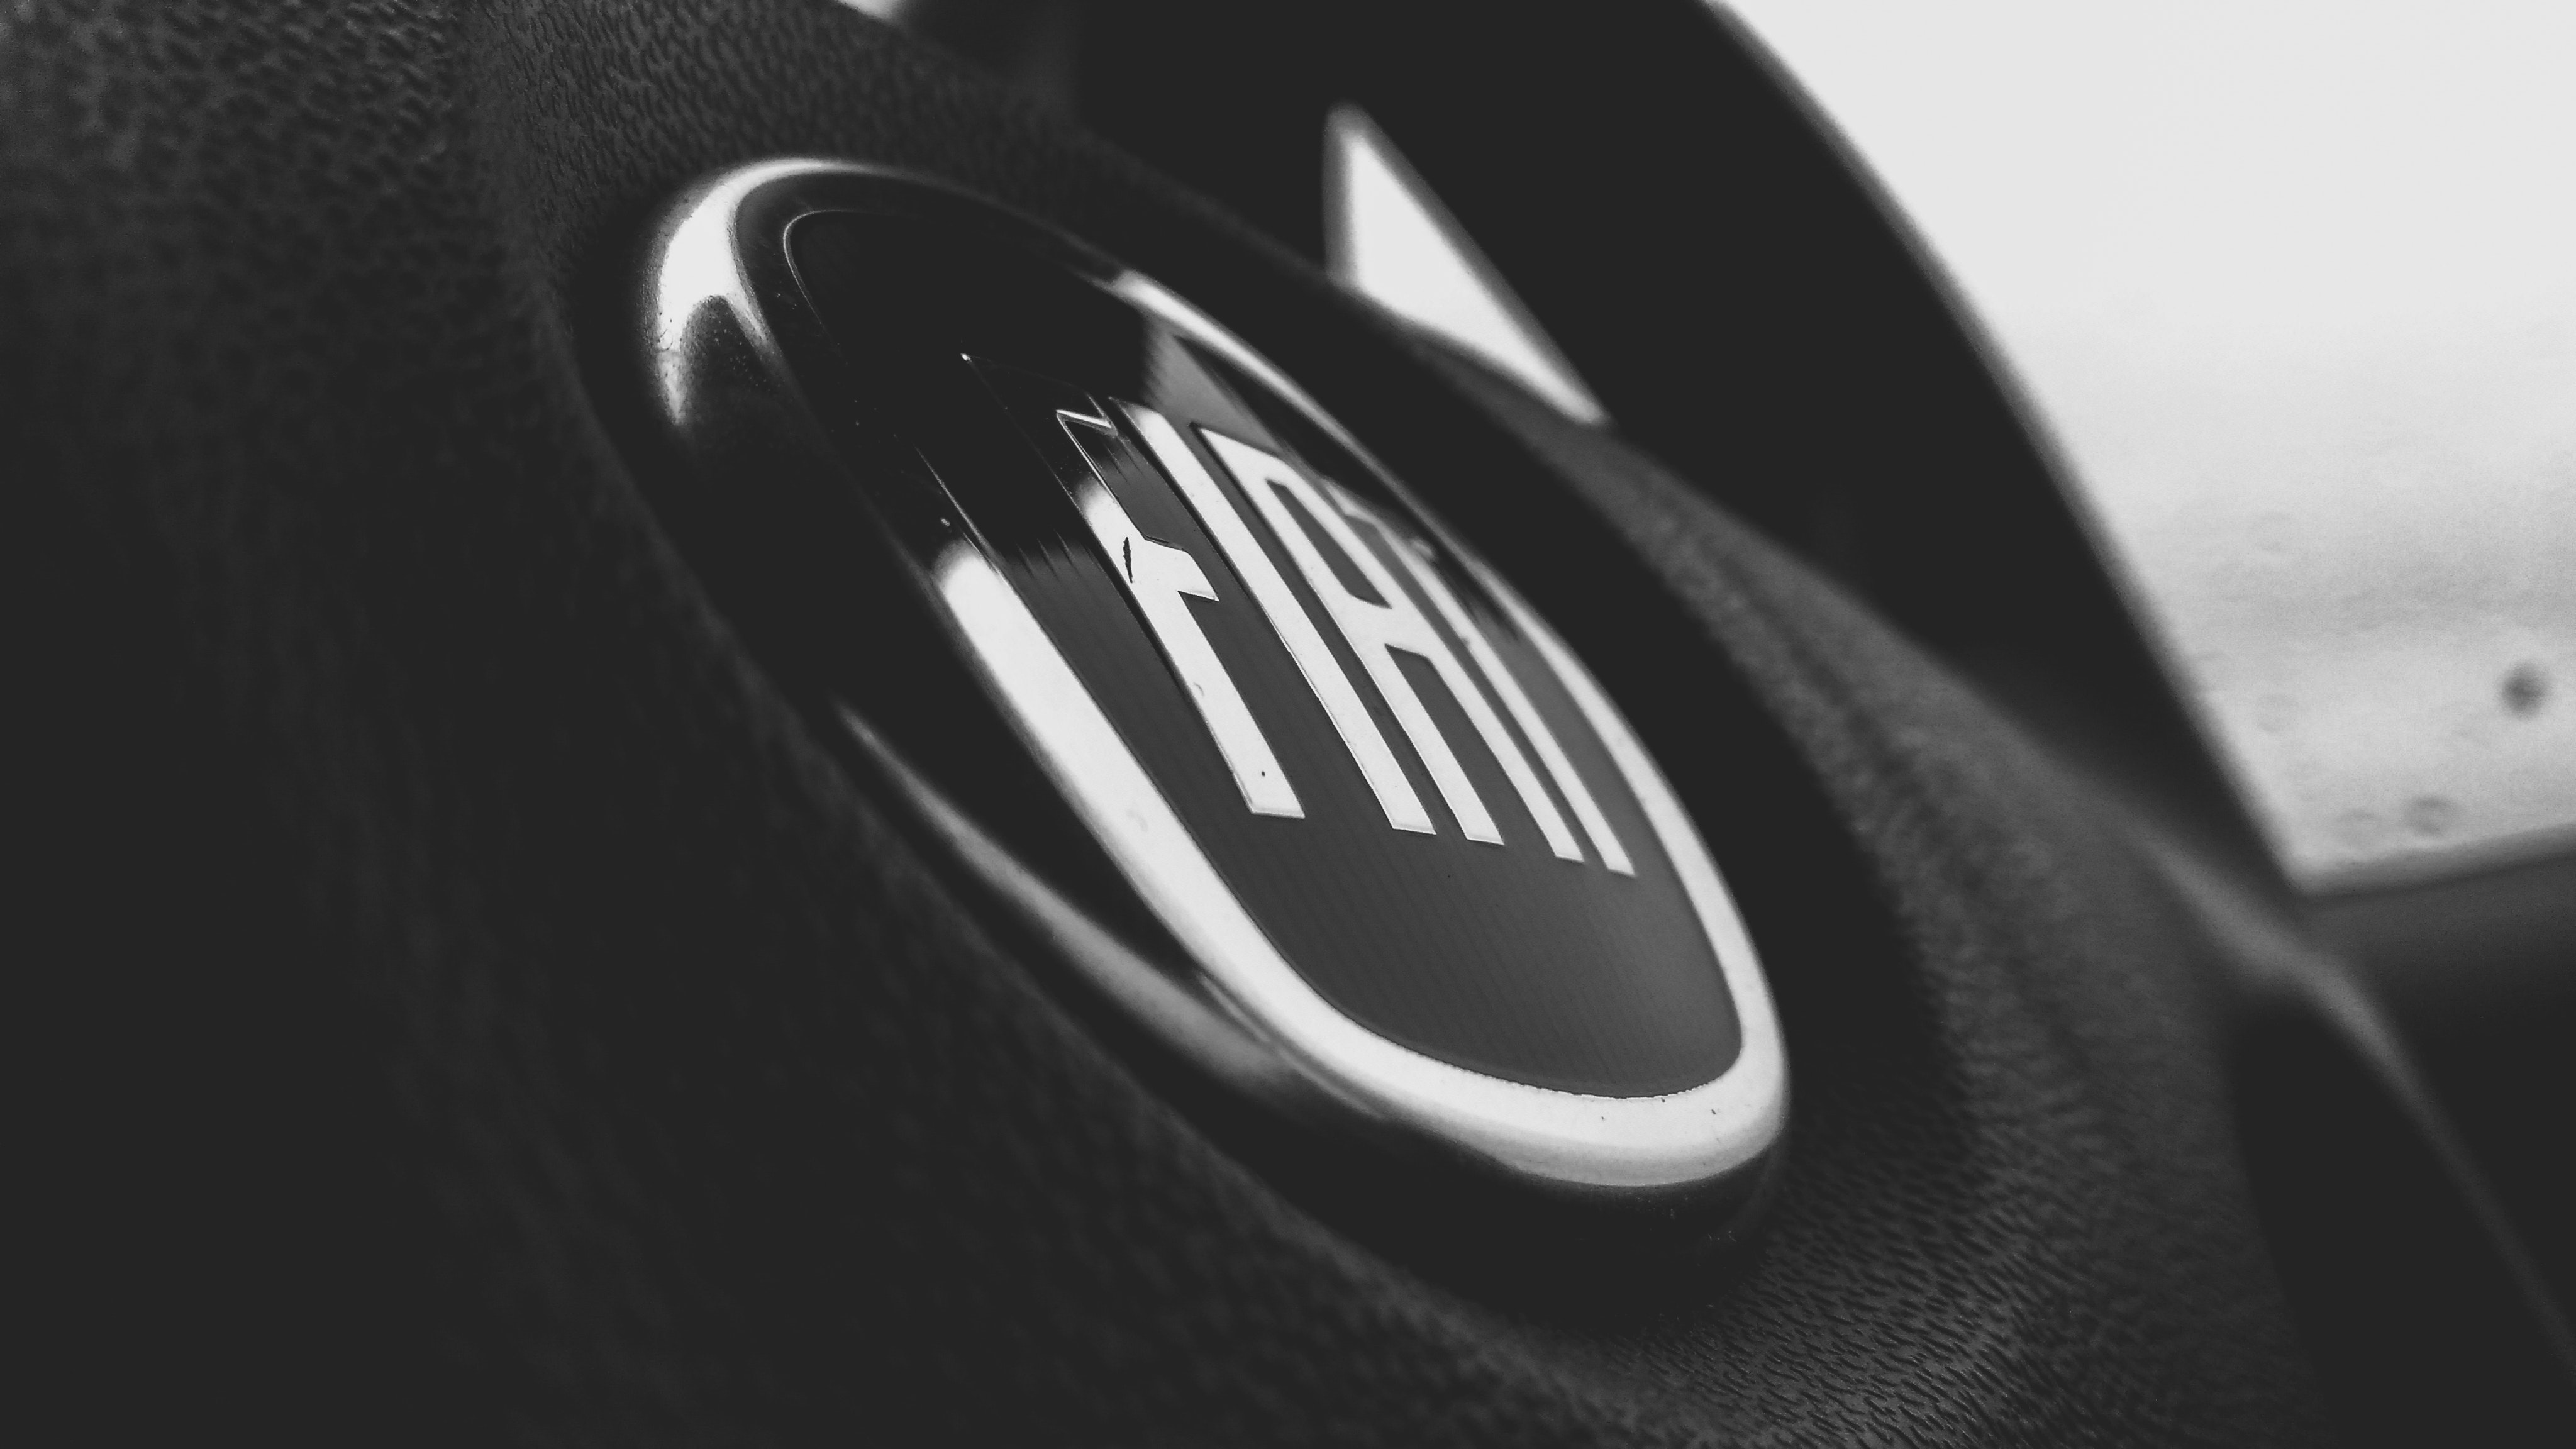
black, automotive design, font, logo, vehicle, photography, car